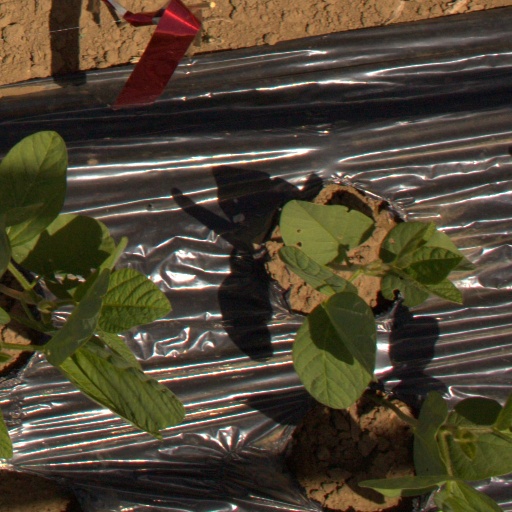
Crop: Jerusalem artichoke